Fort Yates, North Dakota

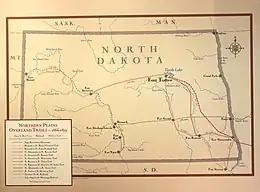
Northern Plains Overland Trails 1866–1877 map on display at the Fort Totten Historic Site

According to the United States Census Bureau, the hamlet has a total area of , all land. Fort Yates has a semiarid climate (Köppen "BSk"), with hot summers, cold and very dry winters (though sometimes moderated by chinook winds) and substantial diurnal temperature ranges. On February 2, 1992, the hamlet recorded , the highest ever recorded for any winter month in North Dakota. Depending on the climatic maps and the data used the hamlet can be considered the northernmost urban area of the humid continental climate ("Dfa") in an isolated occurrence at 46 °N. At the same time that Fort Yates is around different climatic types and subtypes in a situation rare and unusual. "Dfb" to the northeast and west, "Dwb" to the northwest and east, "BSk" to the southwest and south, and "Dwa" to the west.